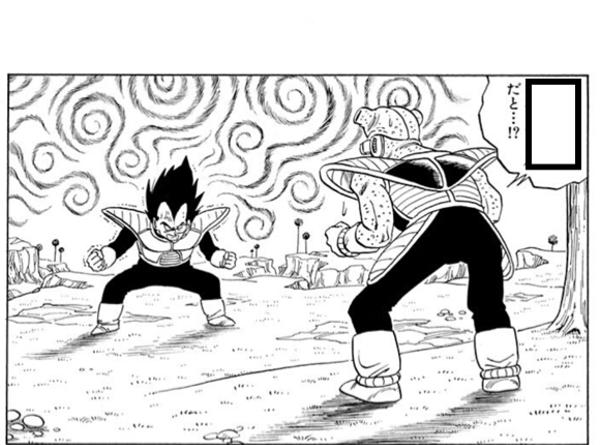
回答: 漏れそう